Nicolai Getz

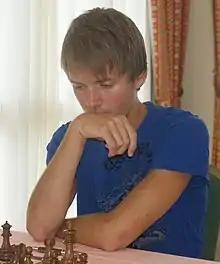
Getz at the 2012 Andorra Open

Nicolai Getz (born 19 November 1991) is a Norwegian chess International Master.